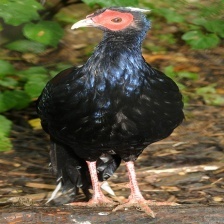
Species: SWINHOES PHEASANT
Scientific name: LOPHURA SWINHOII